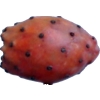
Label: cactus_fruit_red